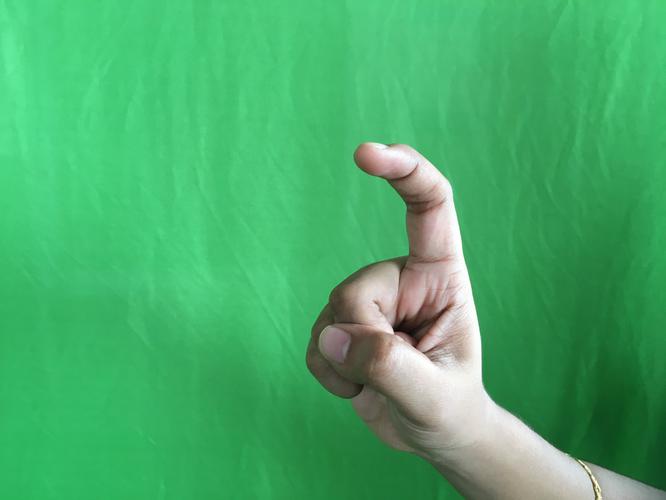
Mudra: Tamarachudam
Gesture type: single_hand